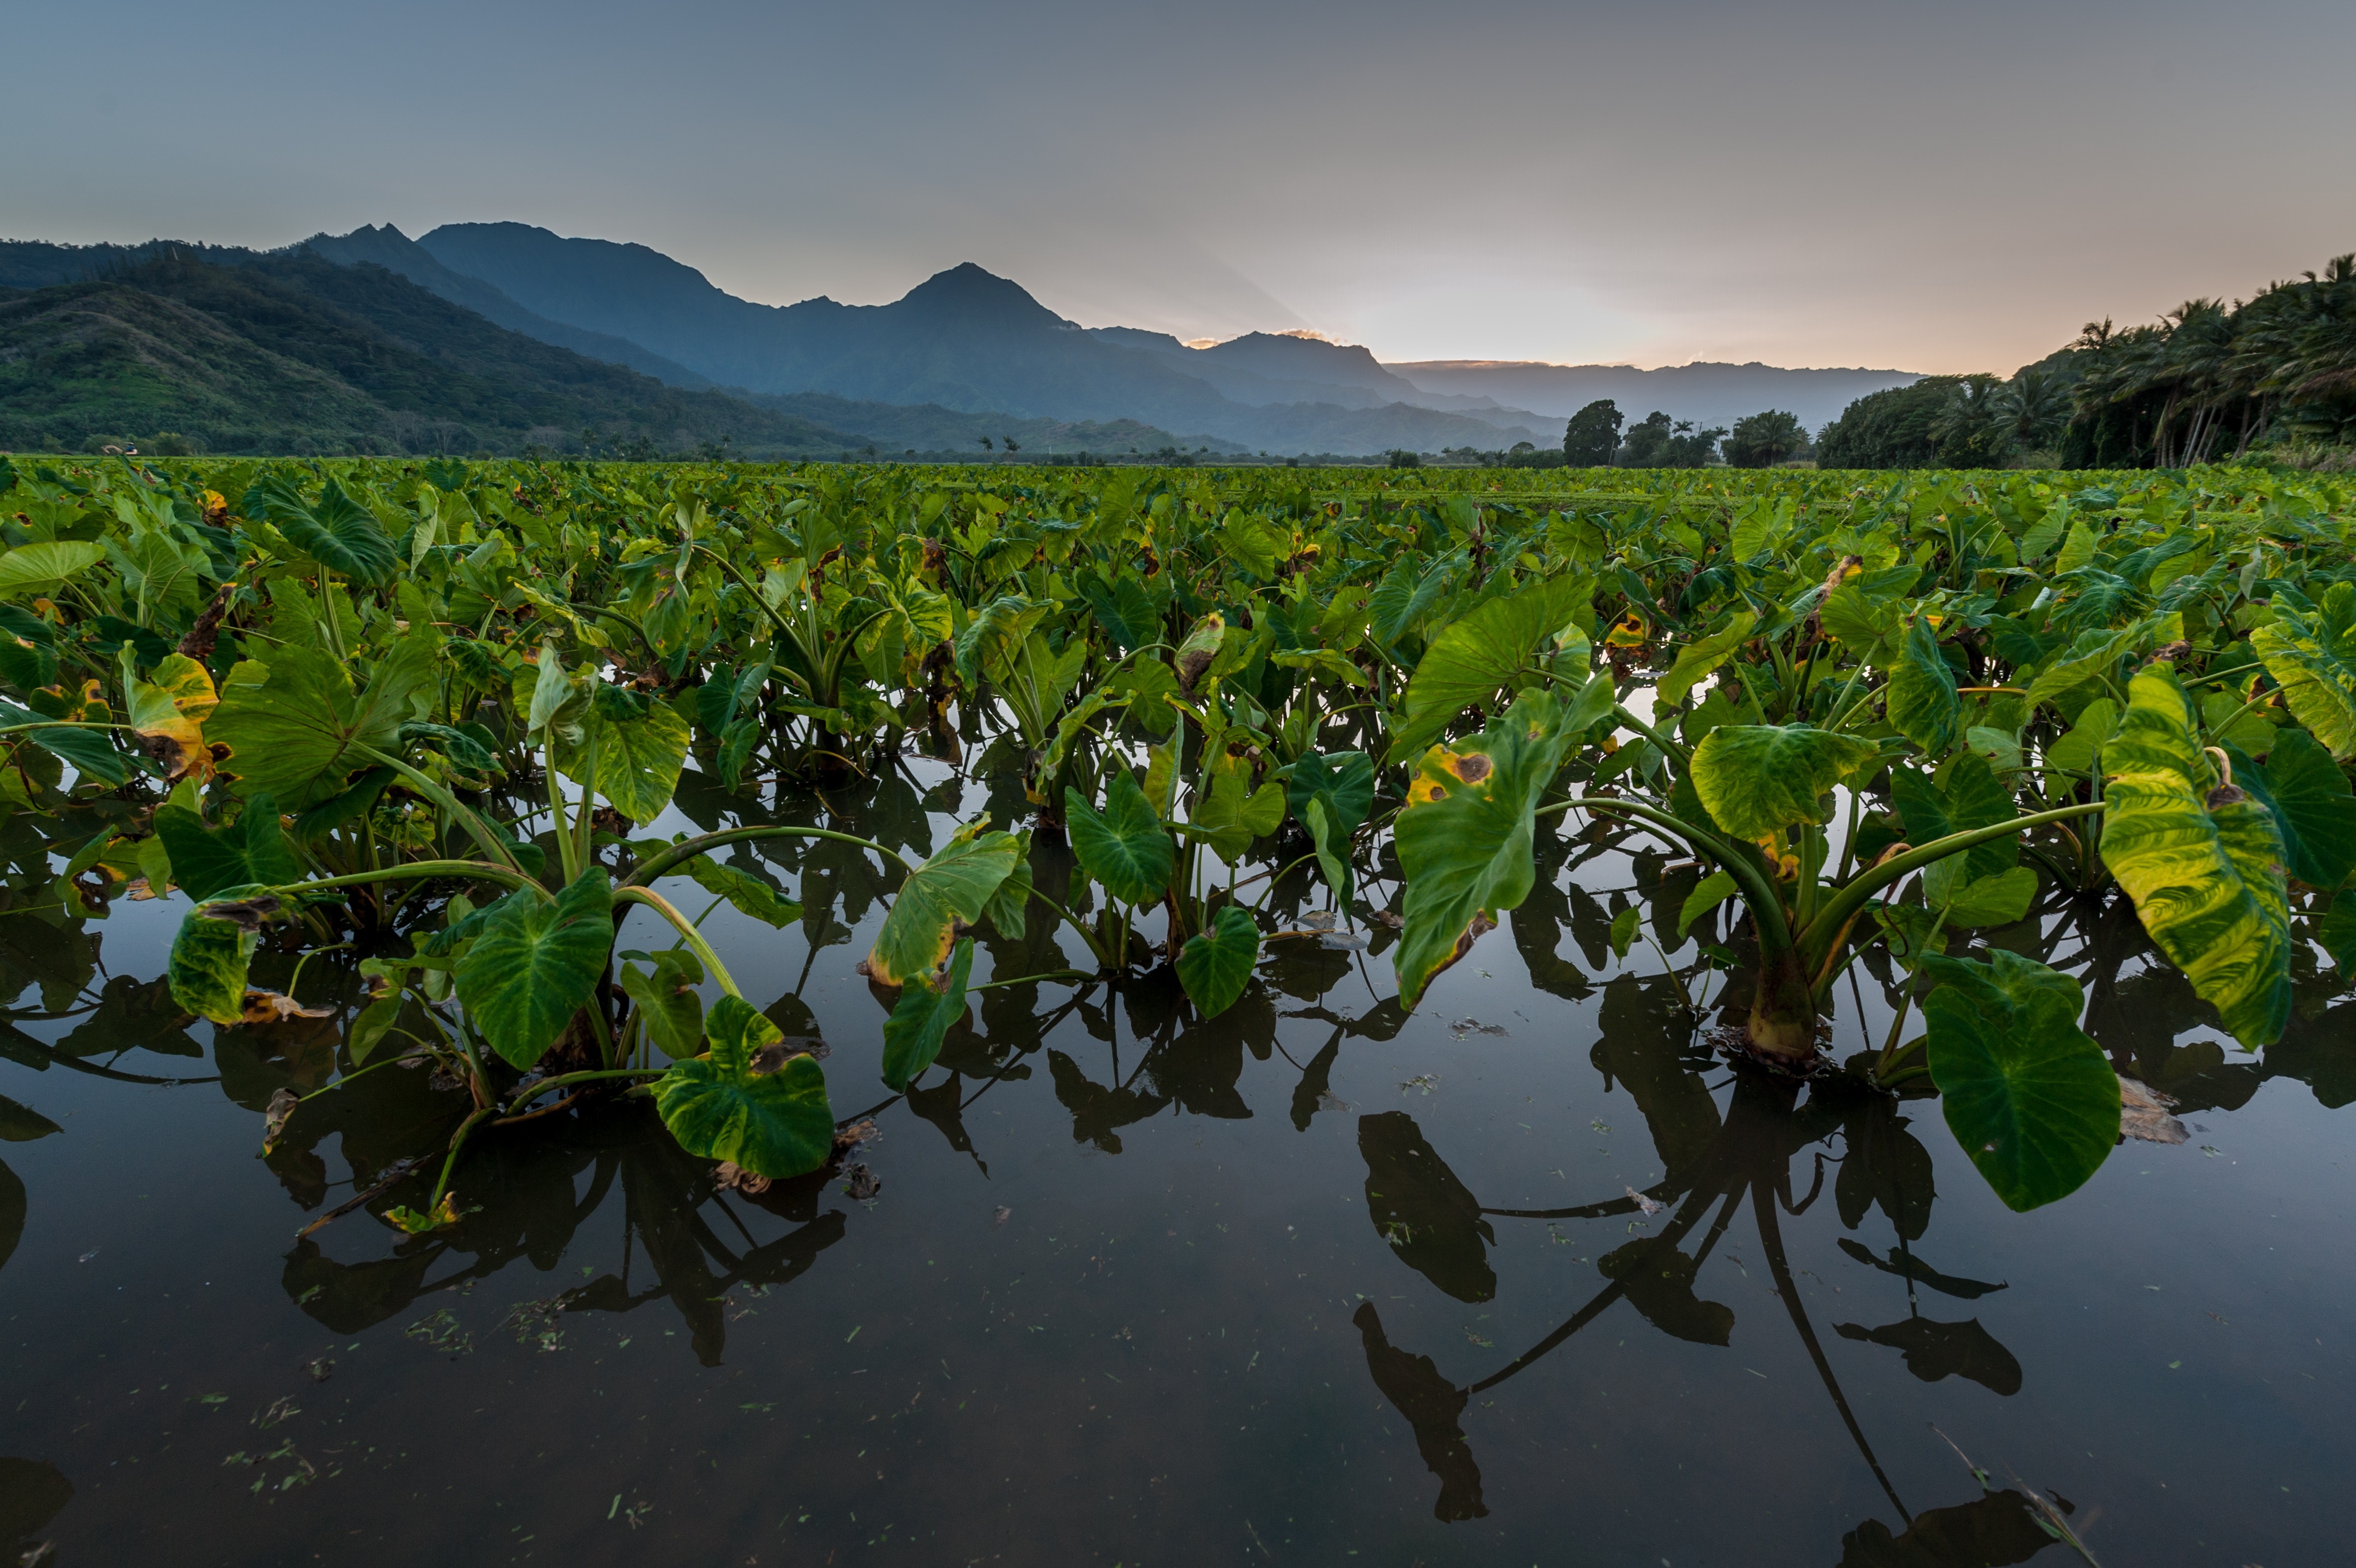
tree, water, nature, plant, sunlight, morning, leaf, flower, lake, green, reflection, agriculture, flora, tropics, rural area